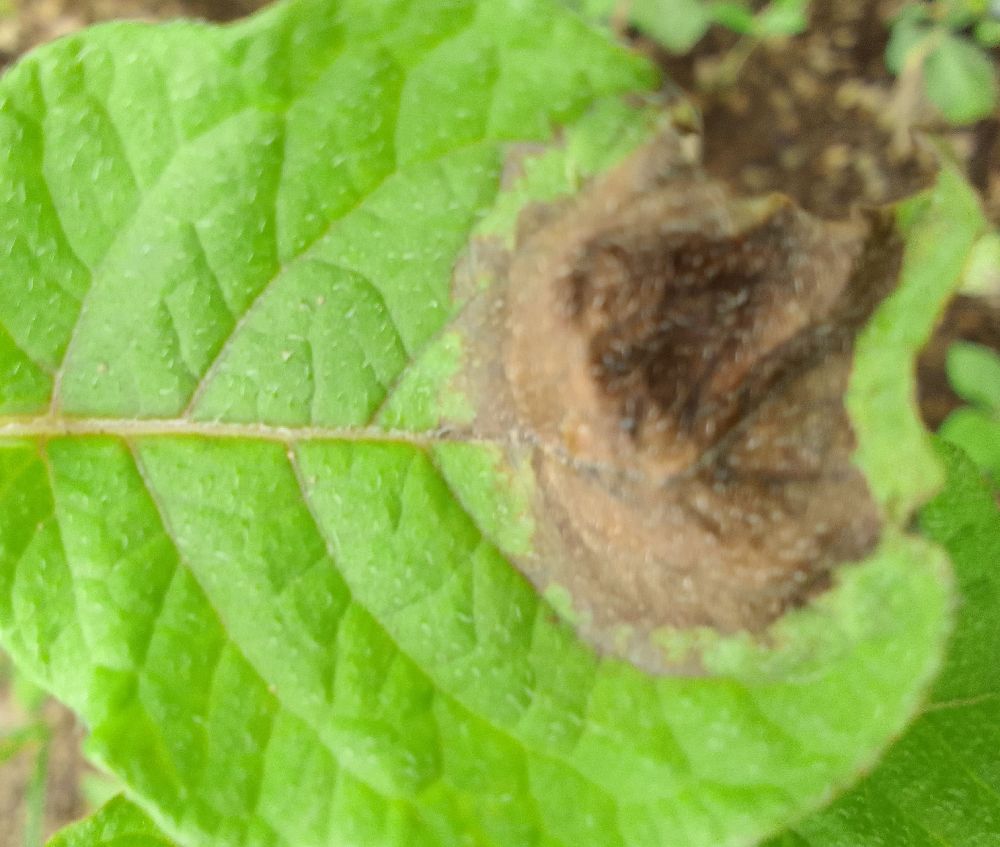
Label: Late blight